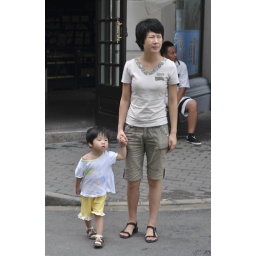
waiting to cross in busy china street